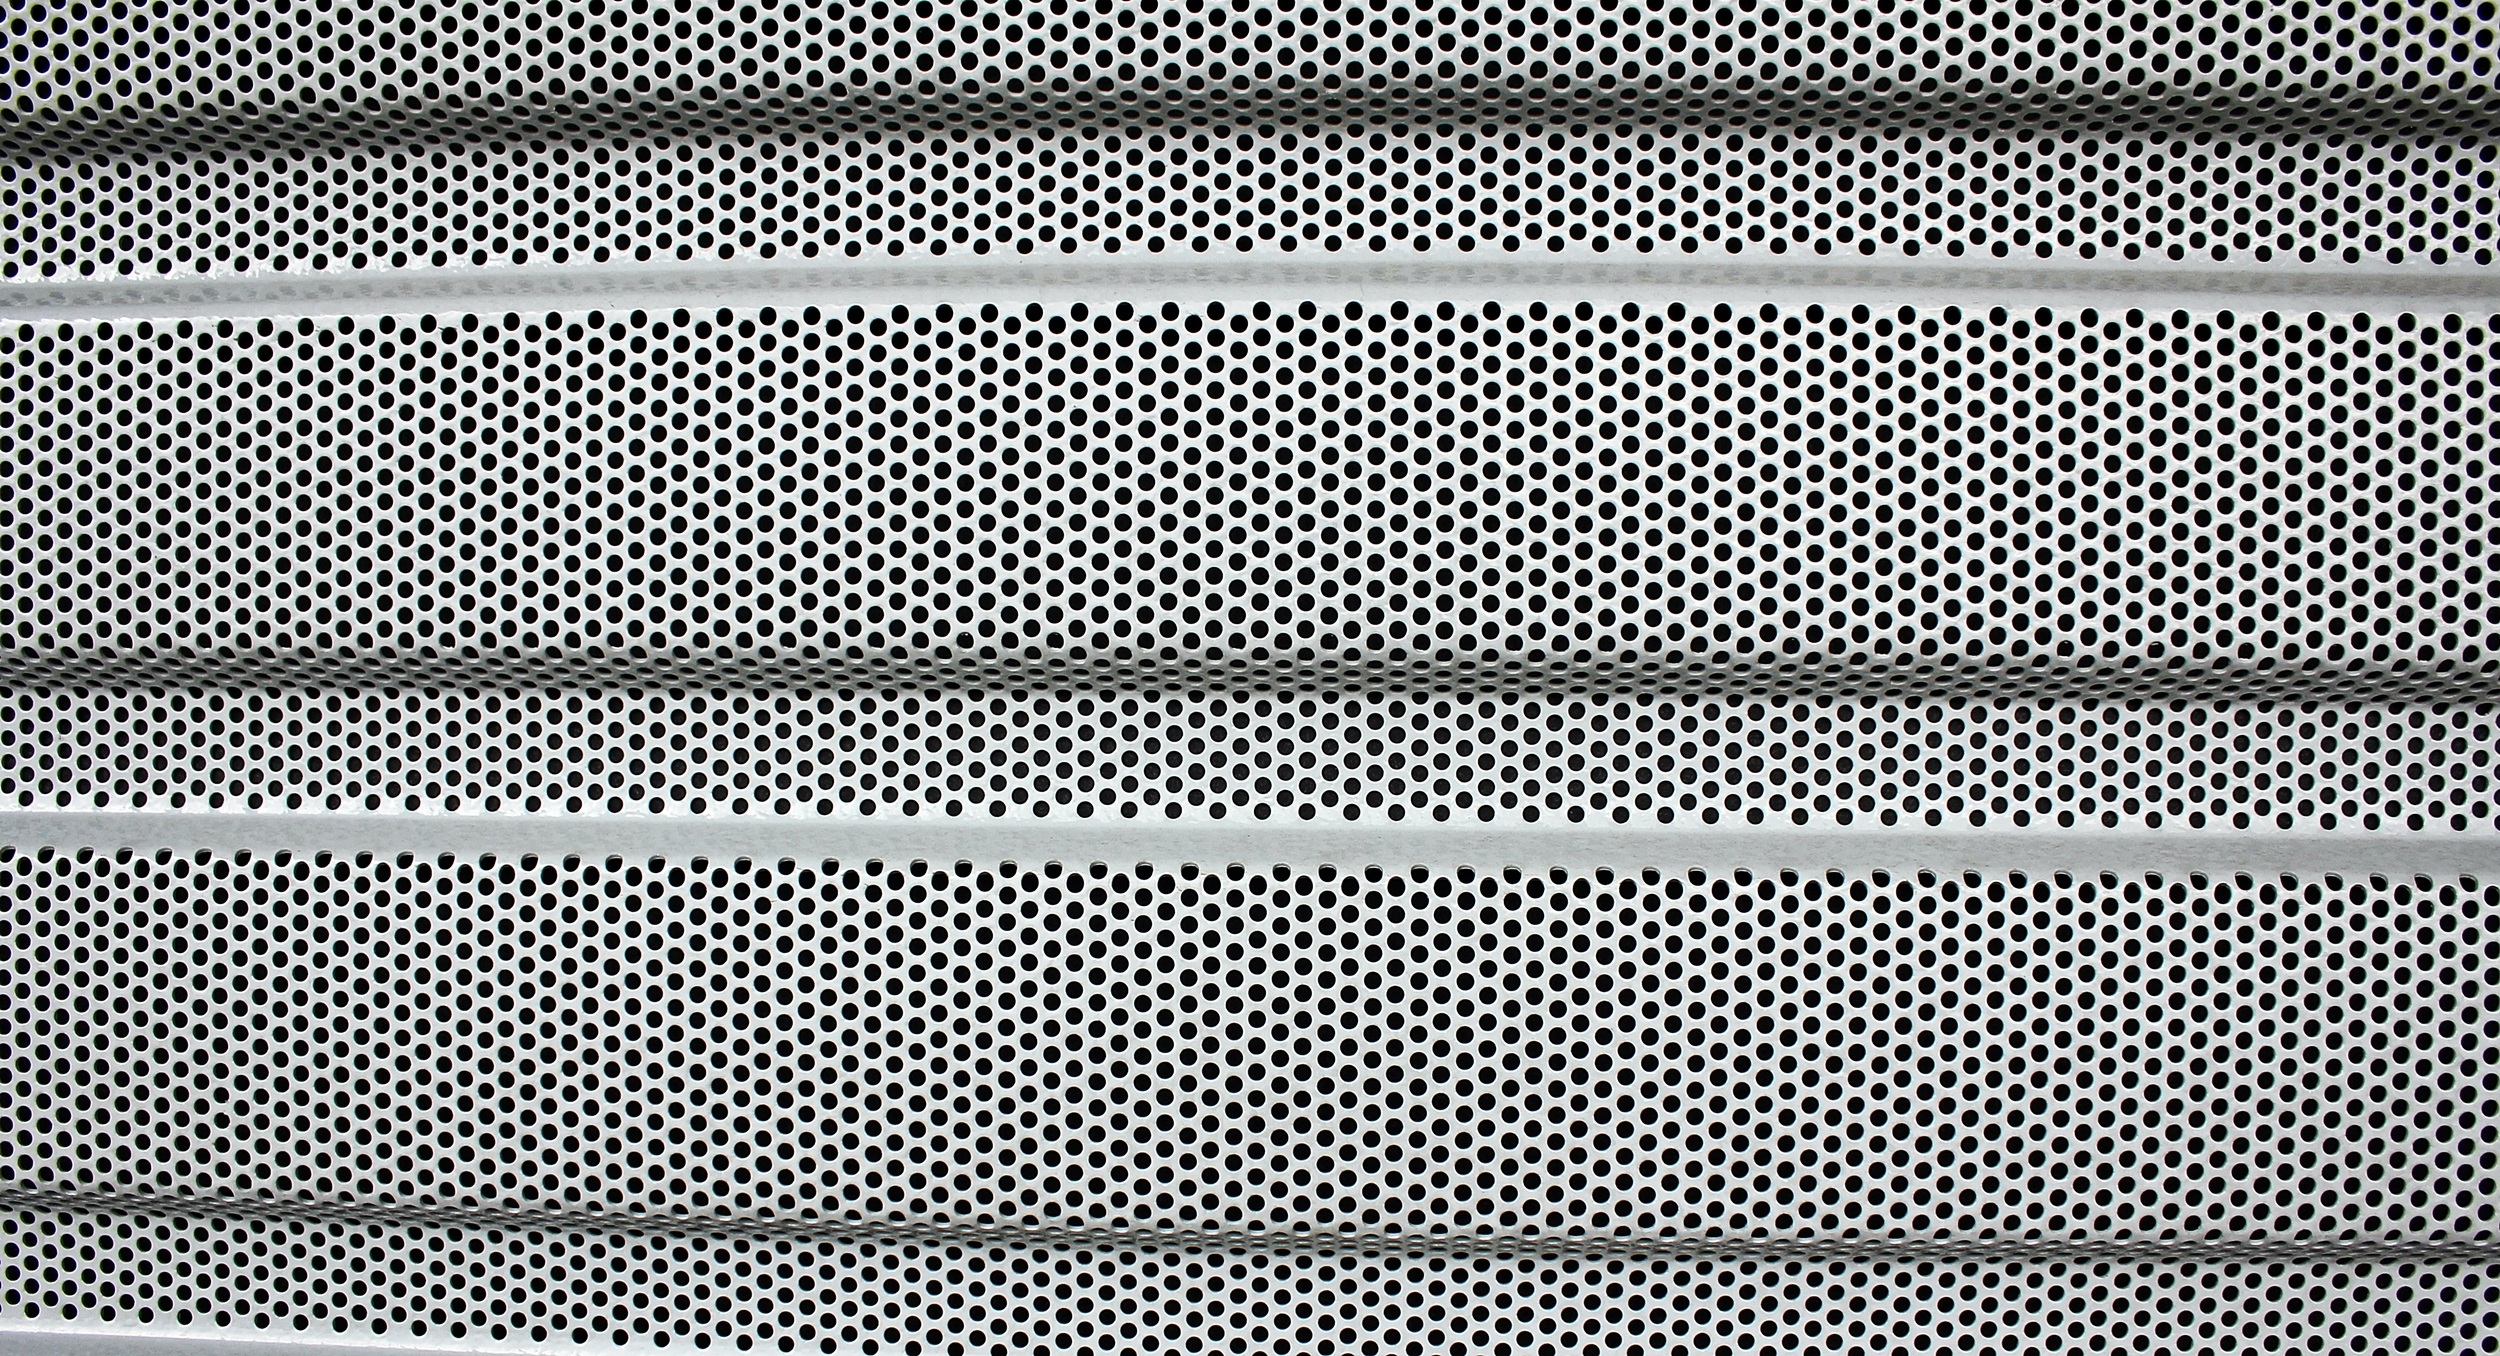
black and white, texture, wall, pattern, line, metal, black, monochrome, material, sheet, font, cool image, background, design, mesh, angle, cool photo, holes, edges, perforated, wall tiling, regularly, perforated sheet, mudguard